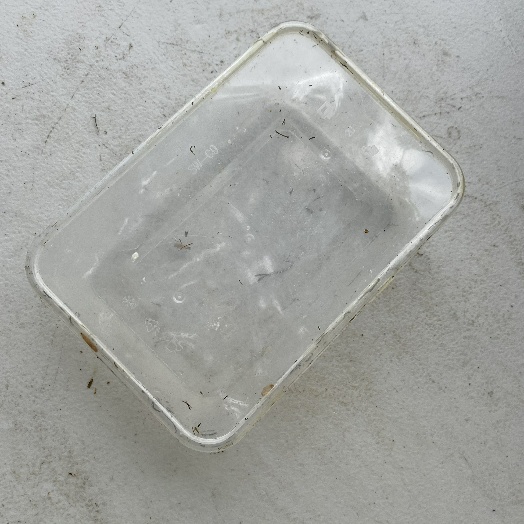
Label: Plastic